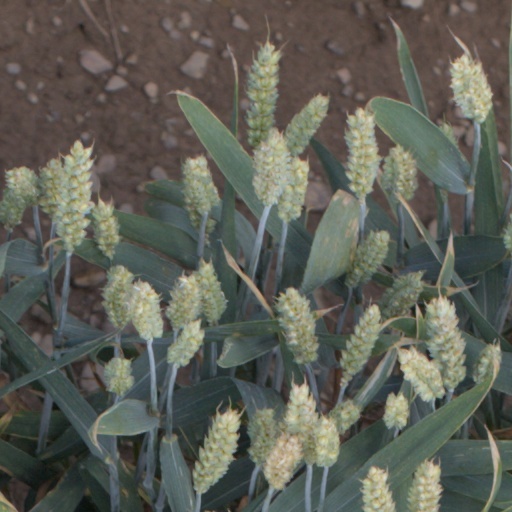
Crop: wheat